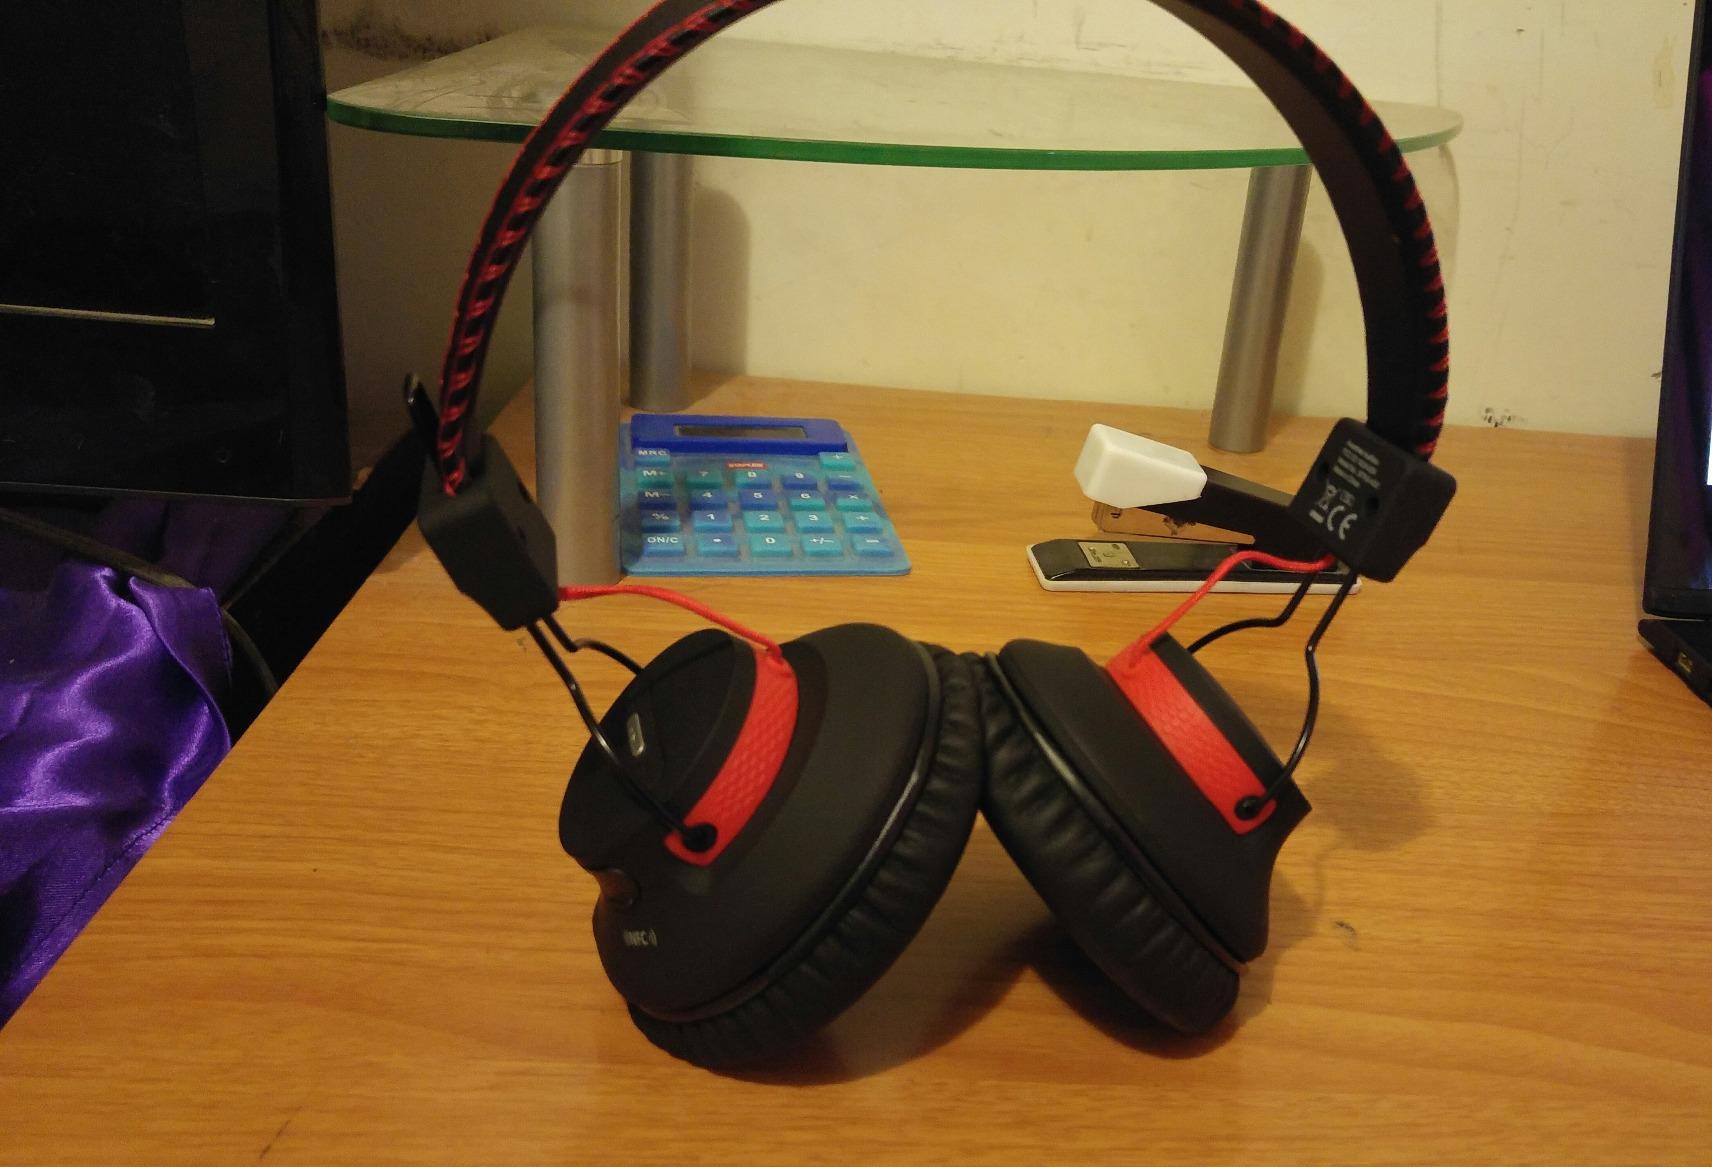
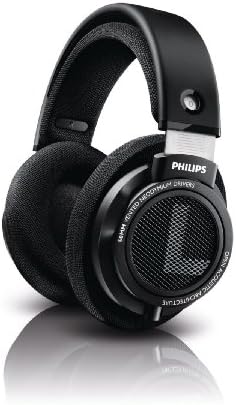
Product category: headphones
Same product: no